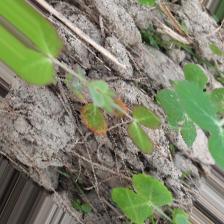
Label: Lentil Rust